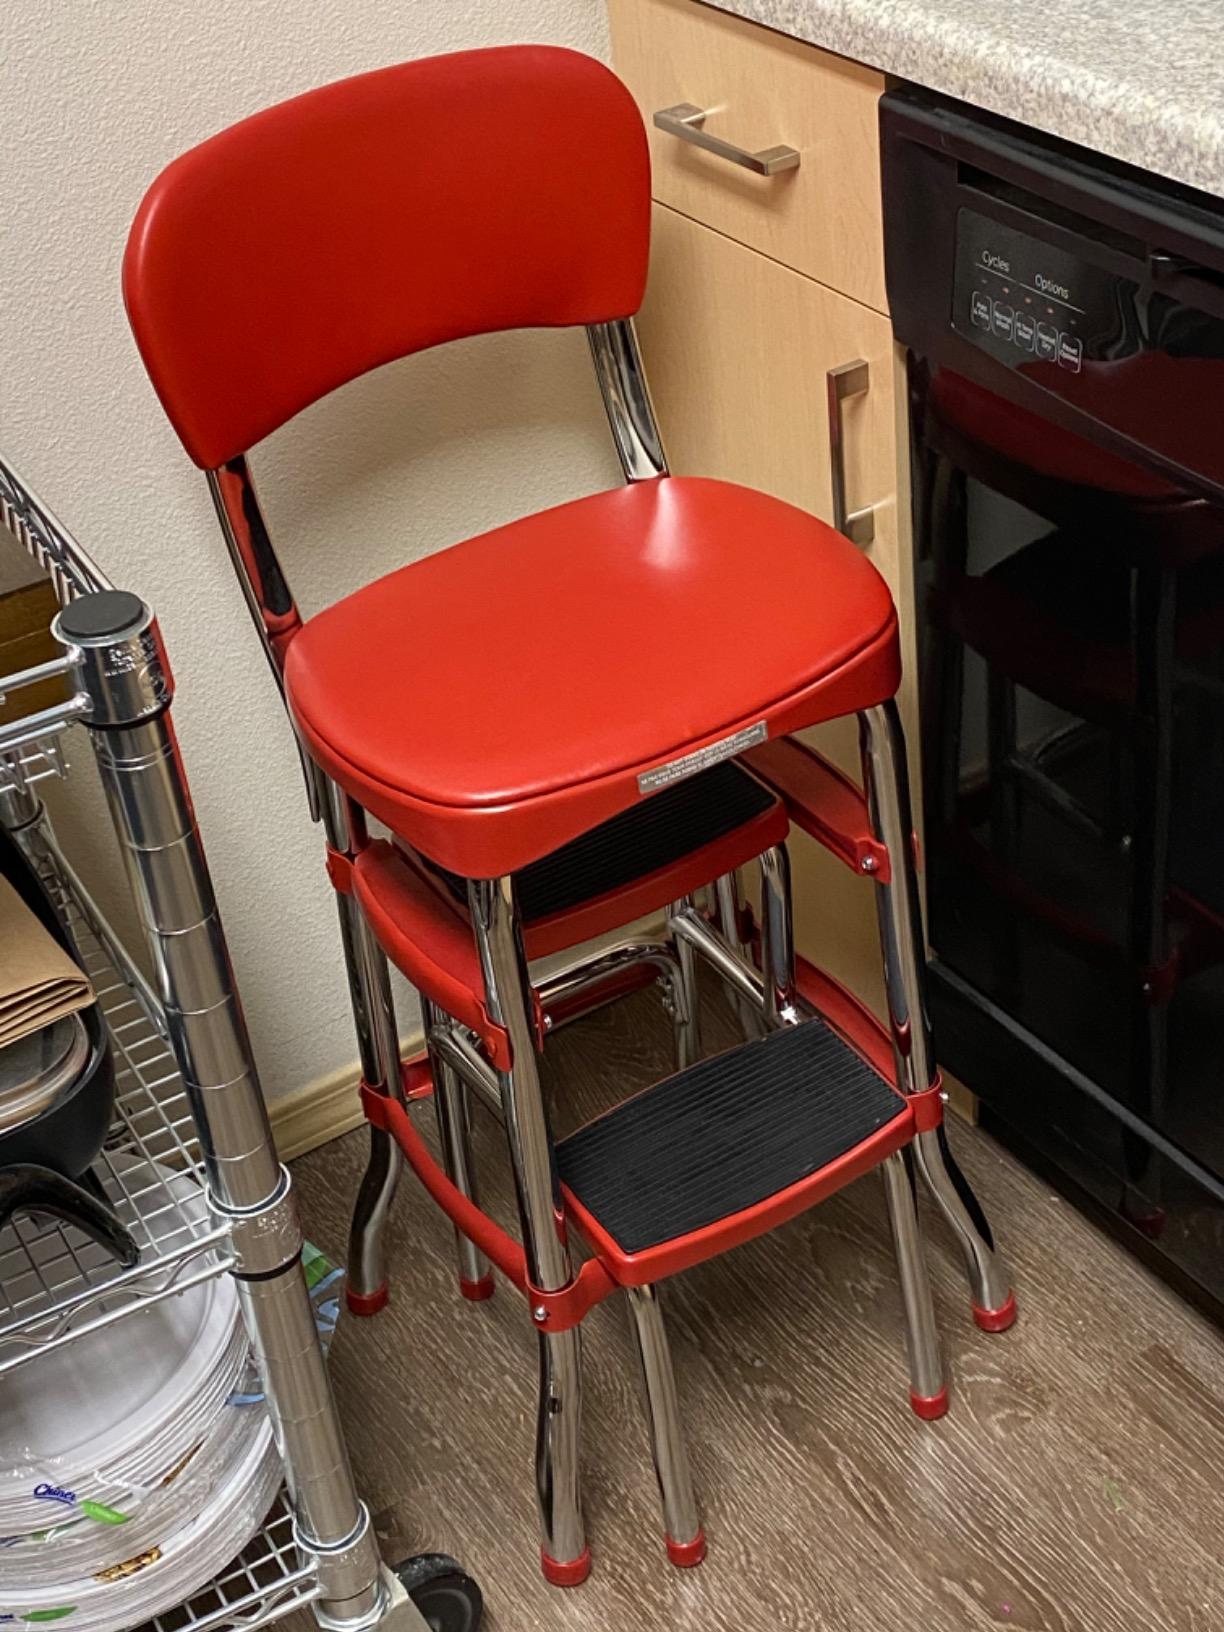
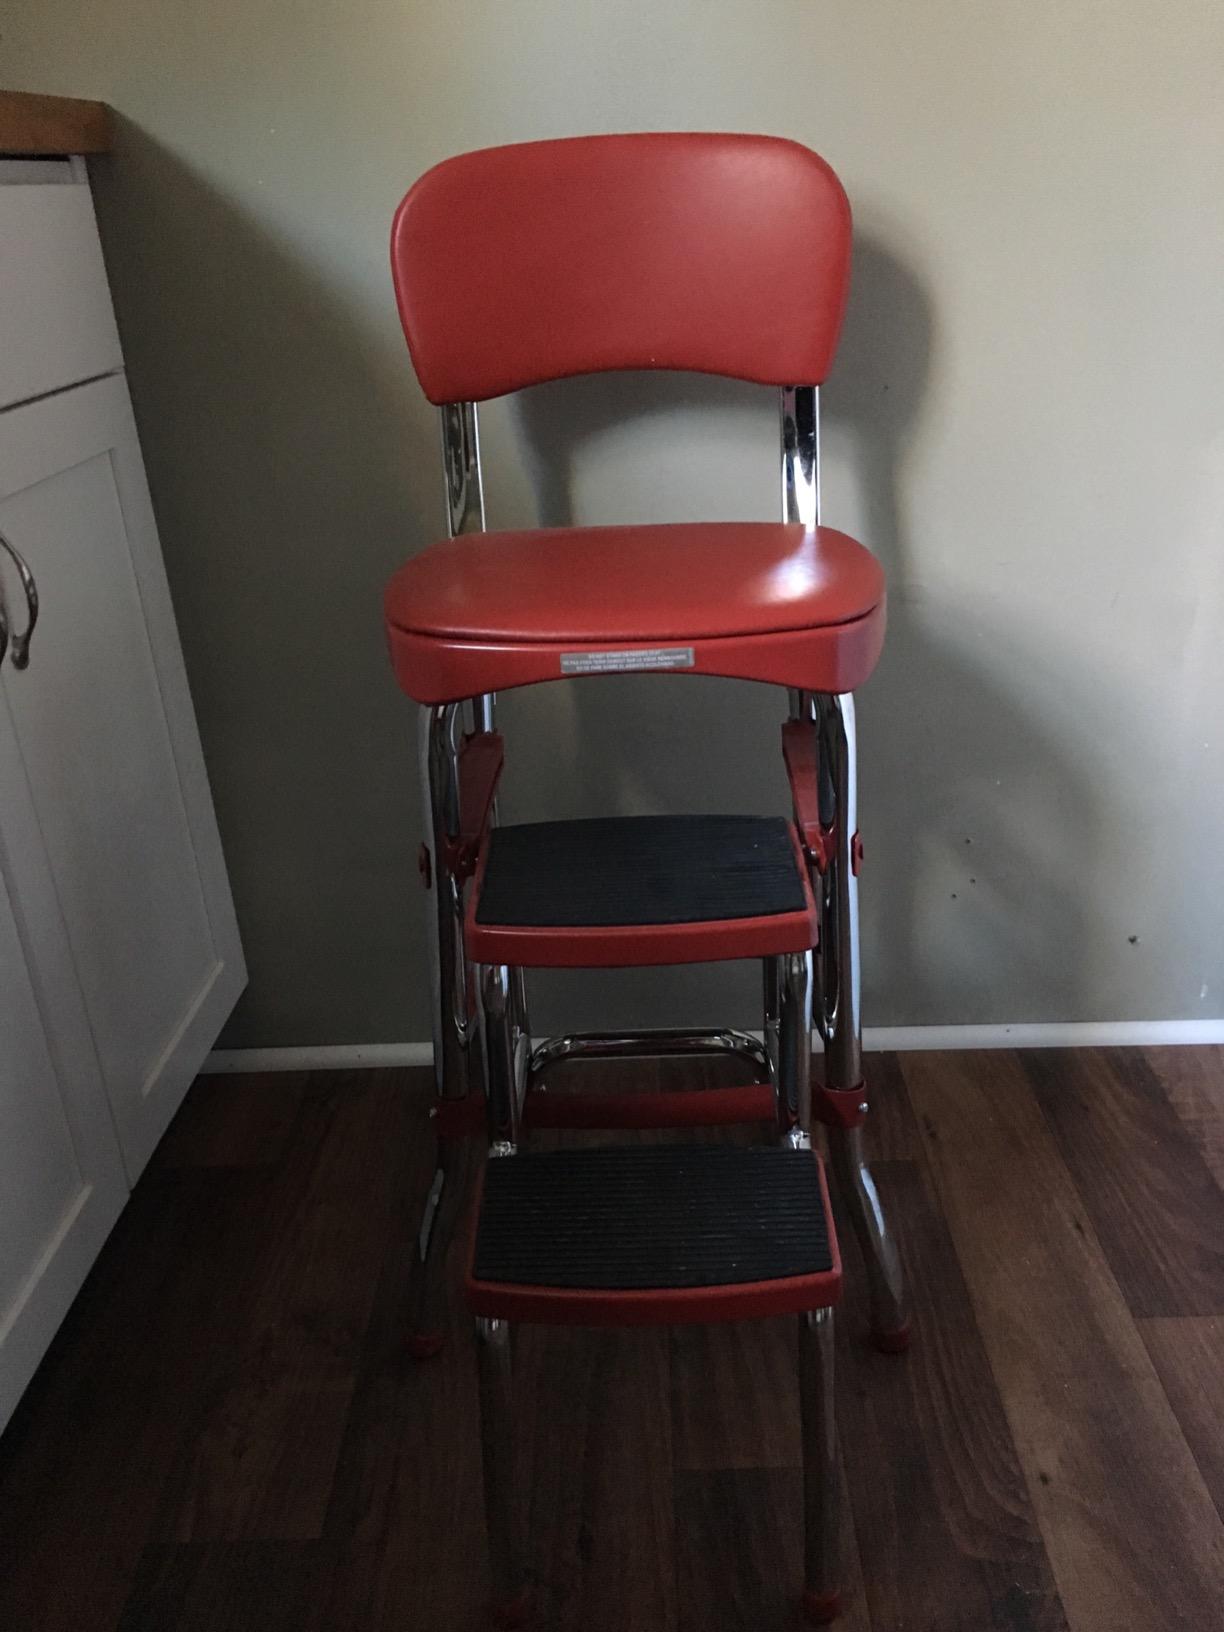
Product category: items_chair
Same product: yes